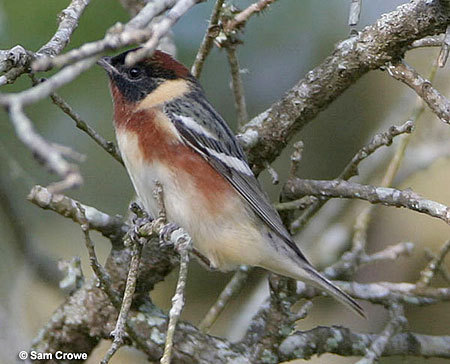
the bird has a black eyering and a breast that is amber.
a small bird with a white belly, and a bill that curves downwardsa small bird with with brown throat and black nape and white belly and the bill is short and pointedbird with brown beak, gray tarsus, feet, inner and outer rectrices, white belly and abdomen, and brown throat
this bird has a speckled belly and breast with a short pointy bill.
this bird has a white and brown belly and black cheek patches, white wing bars, and gray coverts and wings.
this particular bird has a belly that is white and brown
this bird is white, brown, and black in color, with a small black beak.
this bird has a black wings with white streaks and wingbars and a ruby colored throat.
this bird has wings that are black and has a white belly
Species: Bay Breasted Warbler